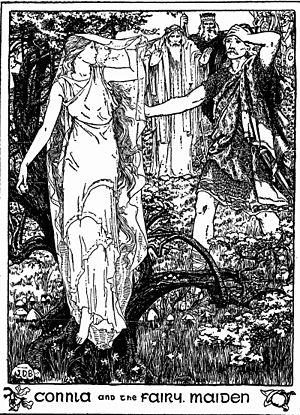
Conla, dans la mythologie celtique irlandaise, est le fils de Cúchulainn, le grand héros d’Ulster et d’Aífé, la magicienne-guerrière d’Écosse. Sa courte vie et sa mort, dont son père est responsable, sont l’objet du récit Aided Óenfir Aífe, qui appartient au Cycle d'Ulster.